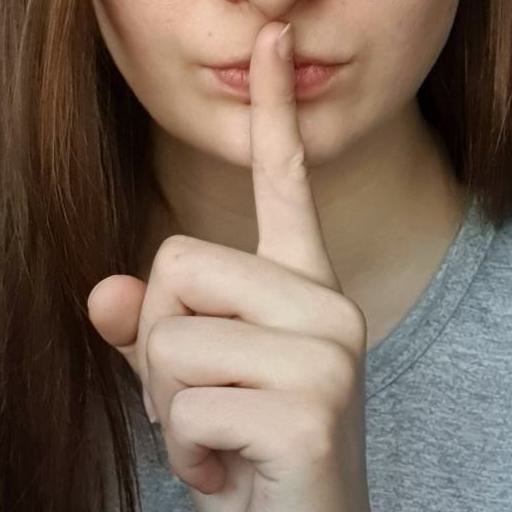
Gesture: mute